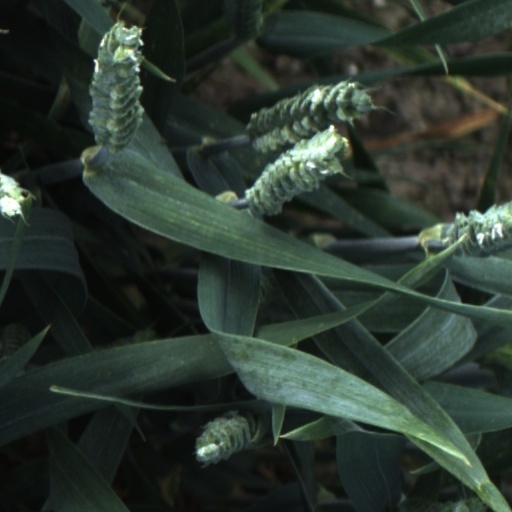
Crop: wheat